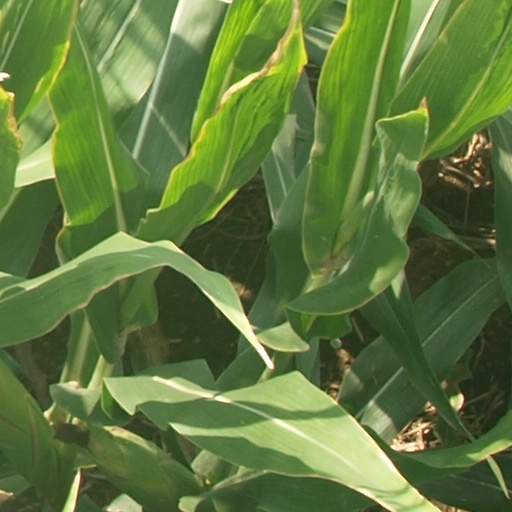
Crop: maize; corn